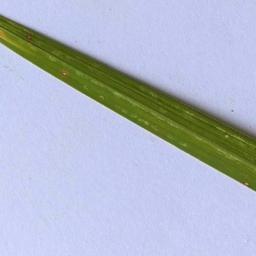
Label: Rice___Leaf_Blast